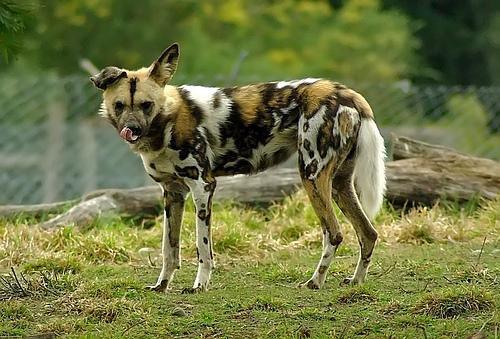
African_hunting_dog